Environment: real
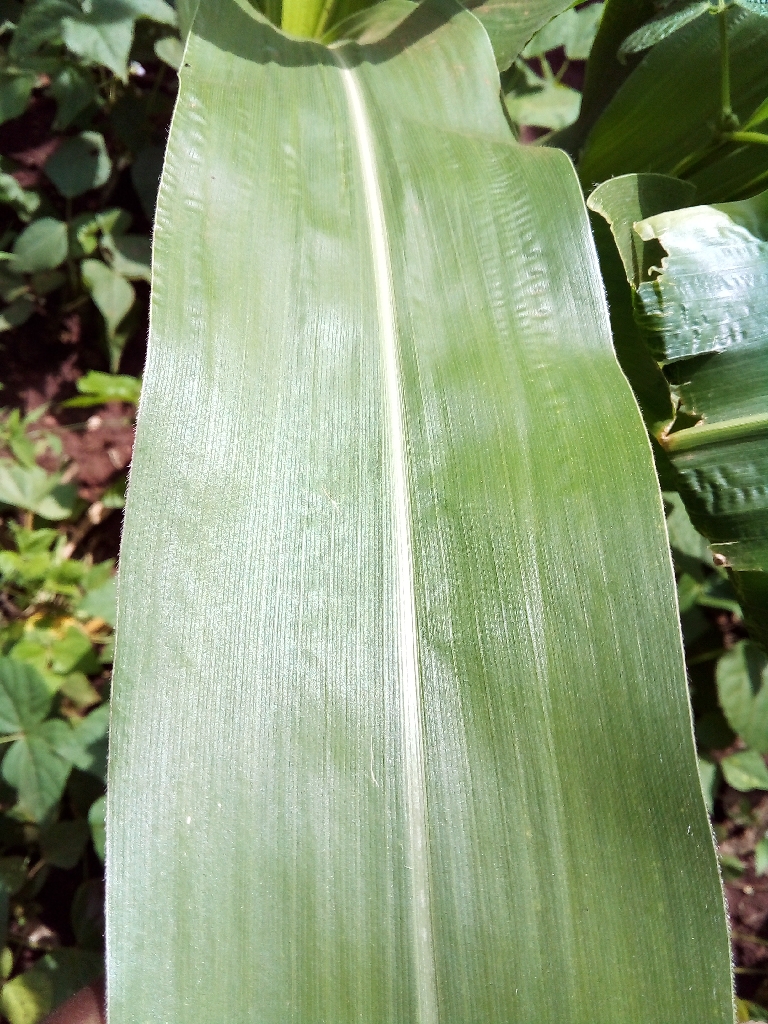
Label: healthy